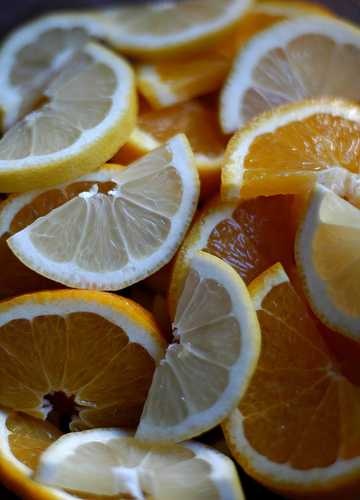
Label: Lemon